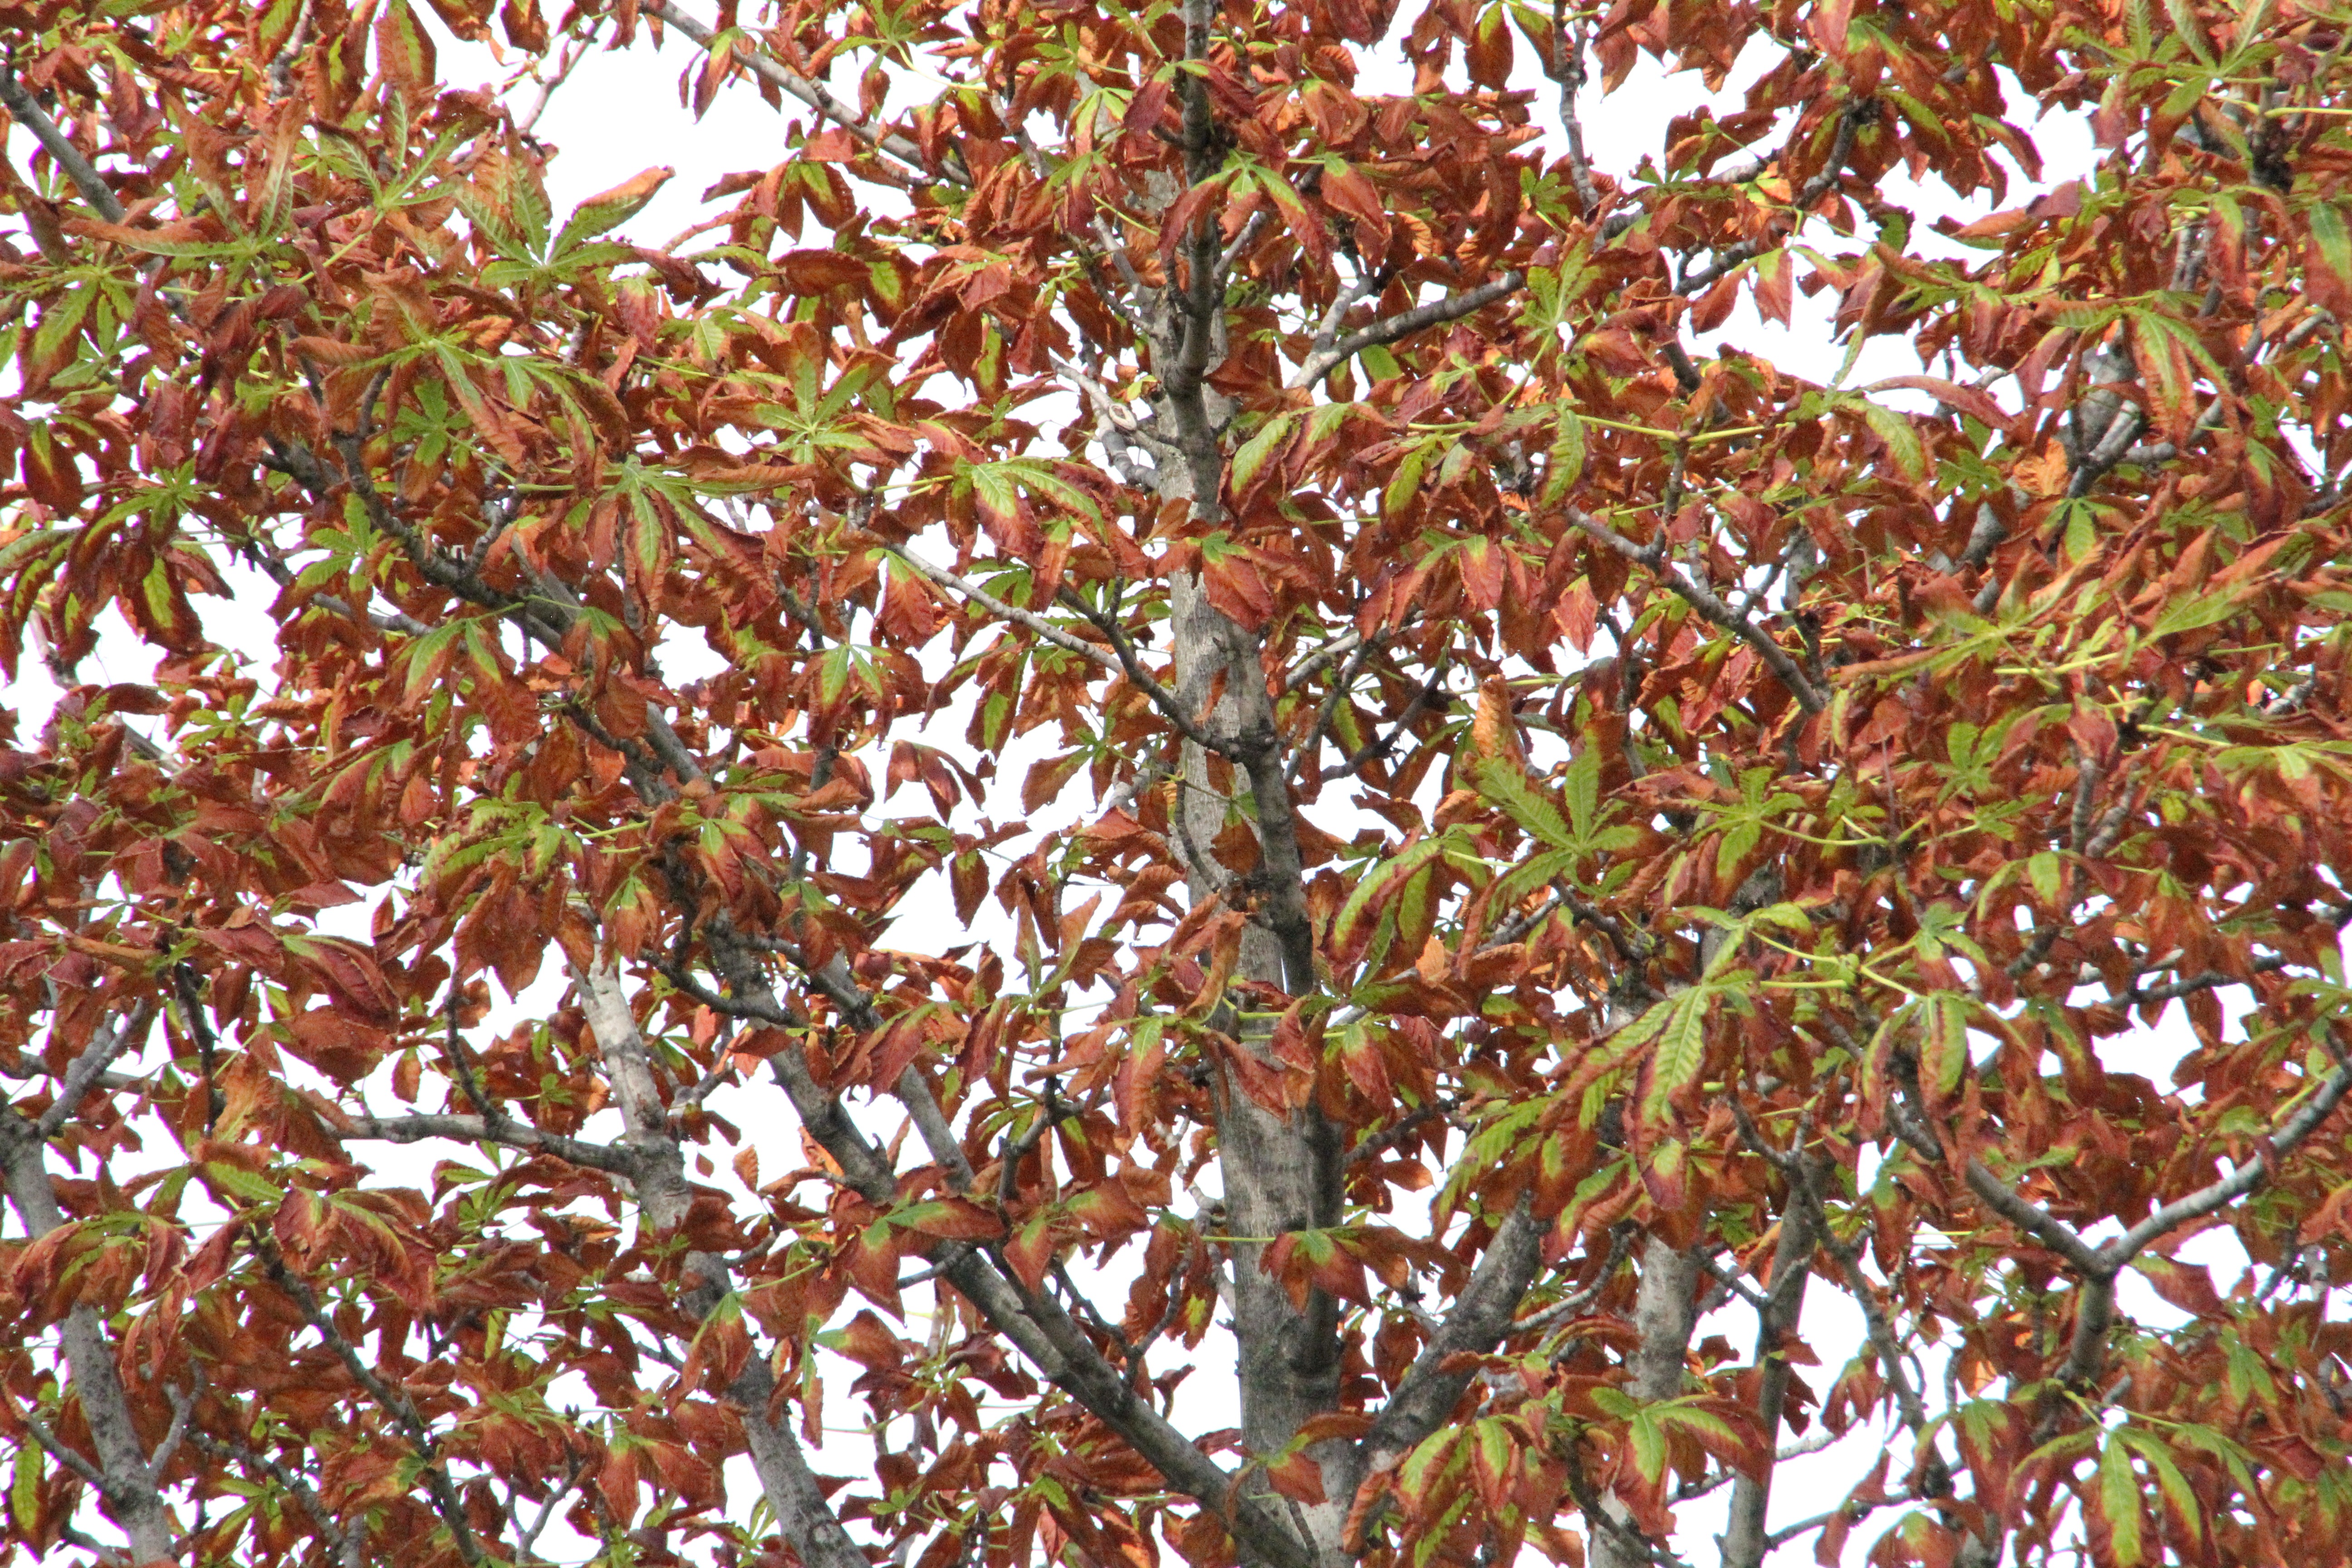
tree, branch, plant, wood, fruit, leaf, flower, foliage, food, produce, evergreen, autumn, season, shrub, deciduous, autumn leaves, brown leaves, flowering plant, woody plant, land plant